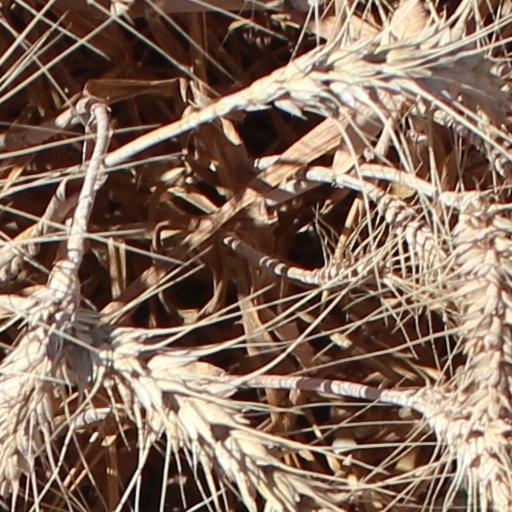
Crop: wheat